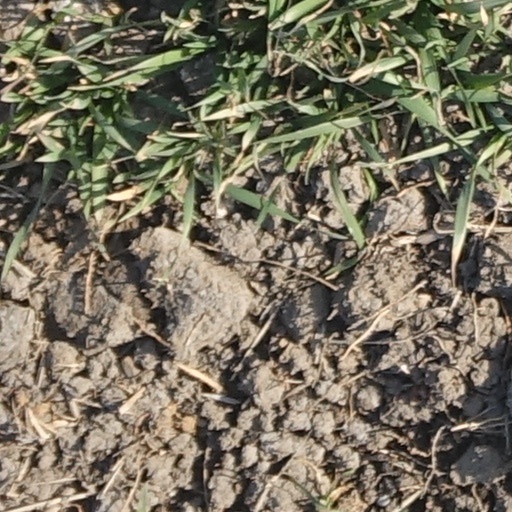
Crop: wheat